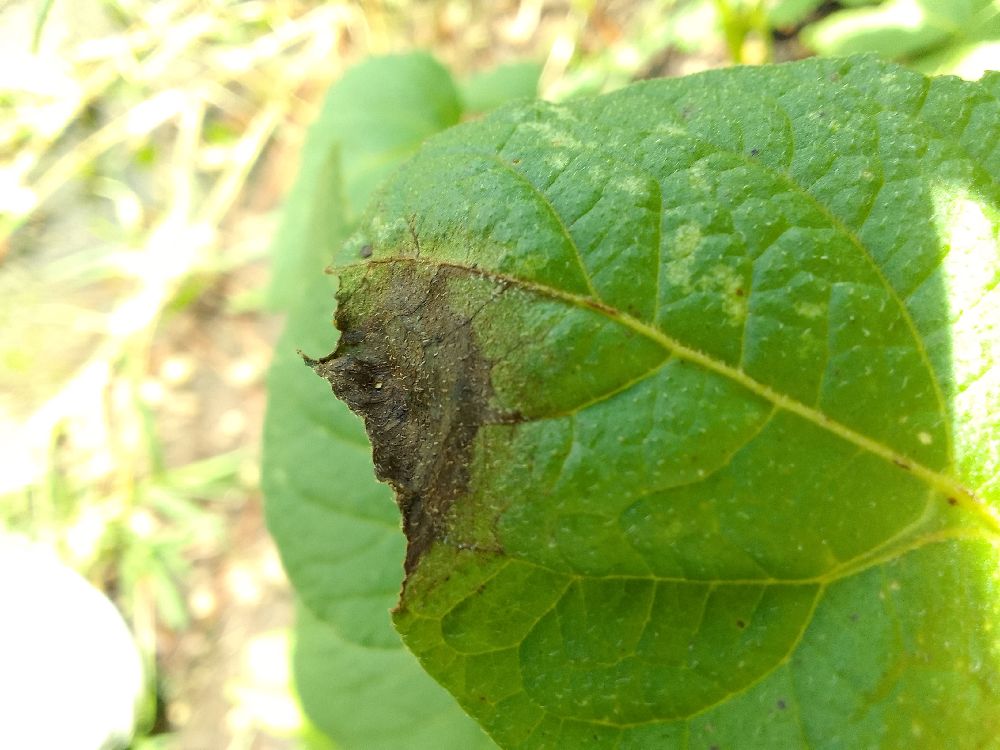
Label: Late blight